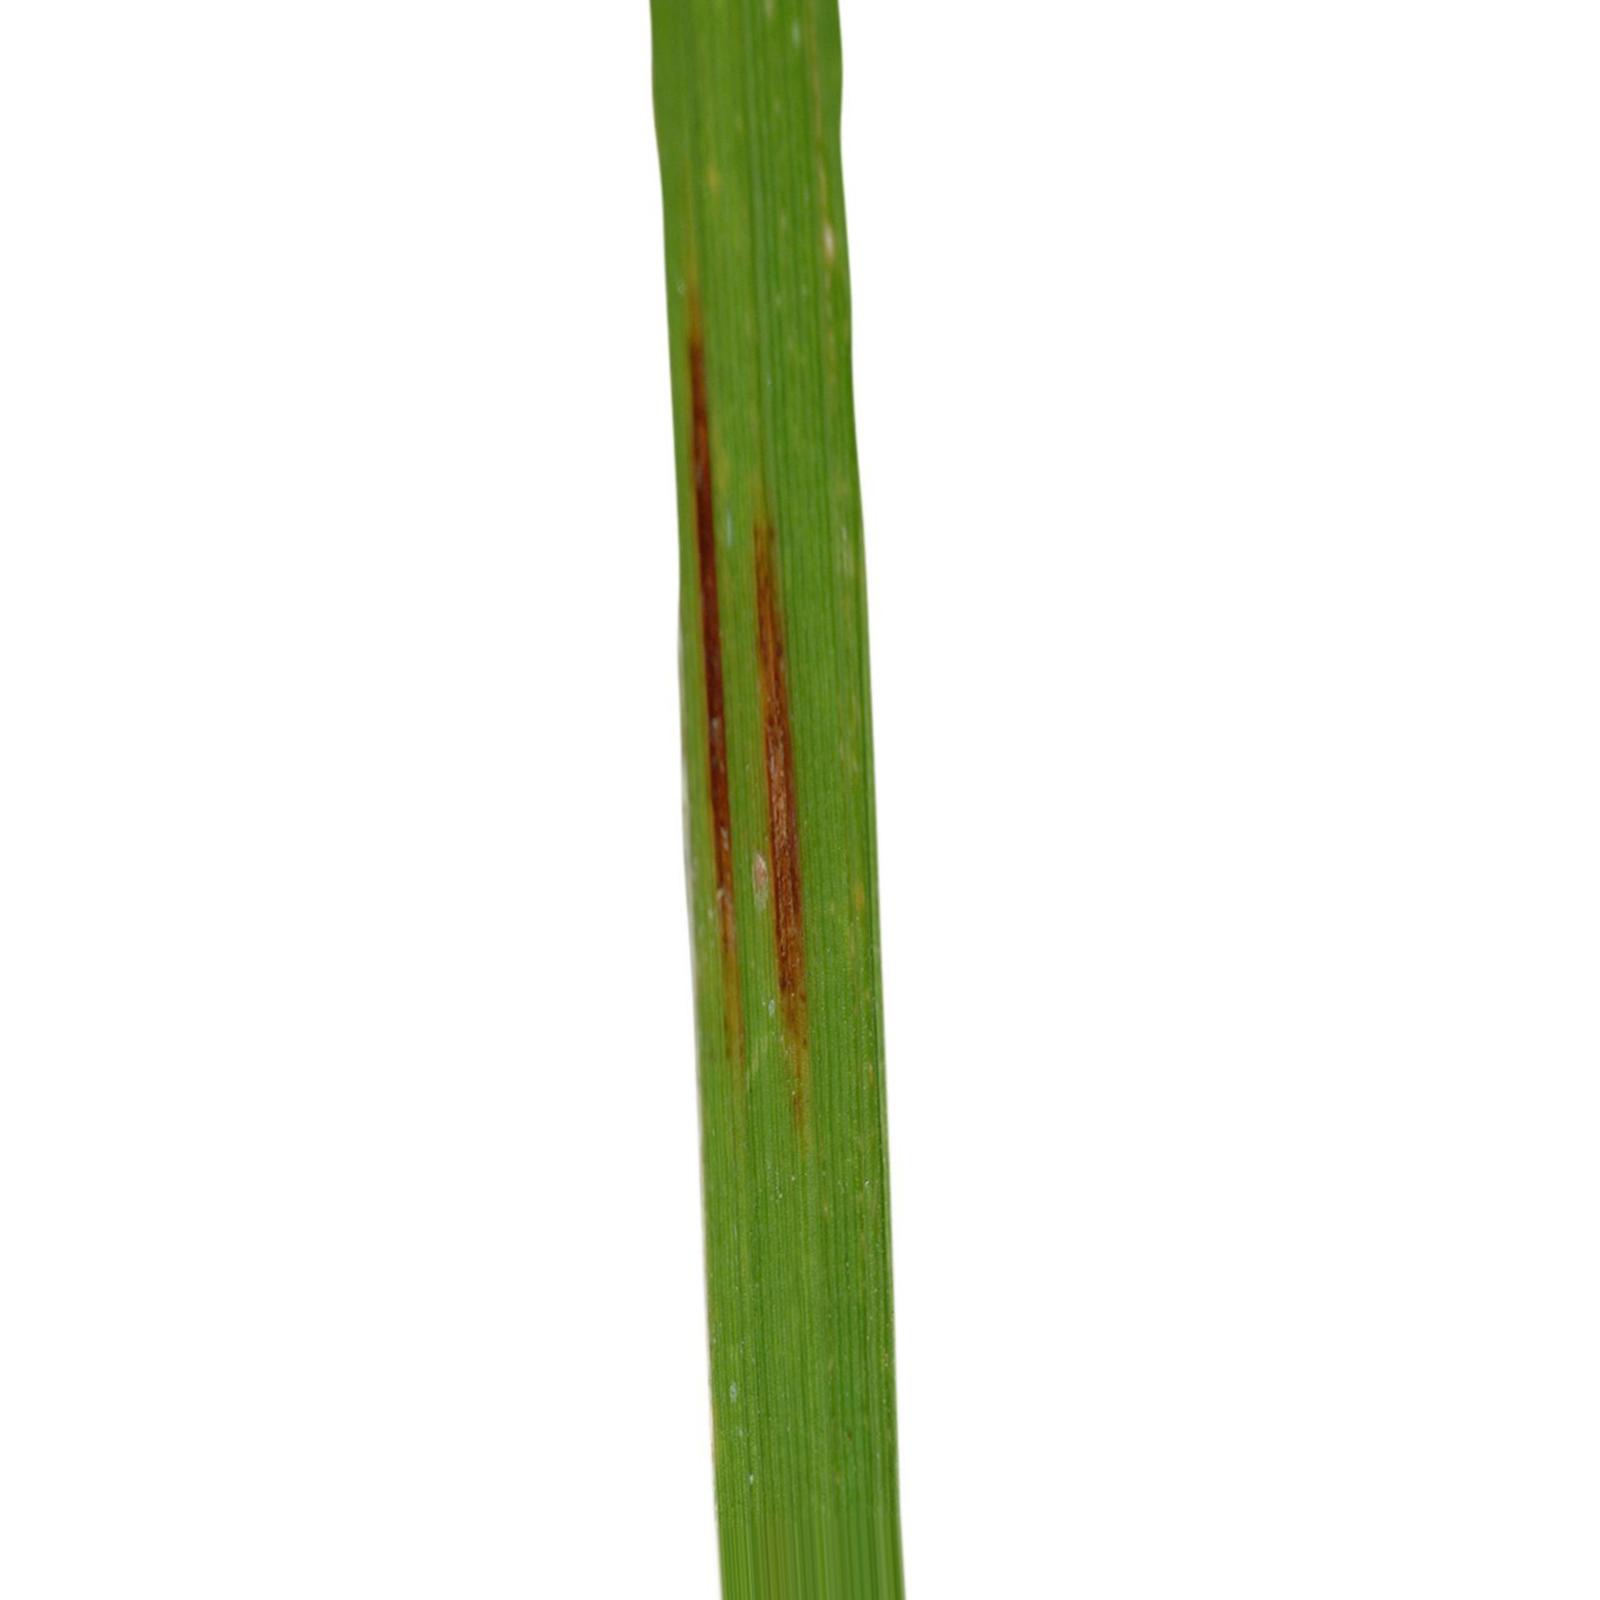
Nhãn: Bệnh Gạch Nâu ( Narrow Brown Spot )